College of Aesculapius and Hygia

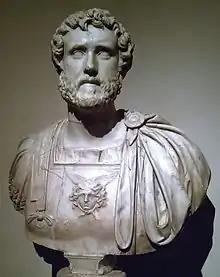
The college celebrated the birthday of Antoninus Pius on September 19

Two types of distributions for members were funded: "sportulae", "handouts" in the form of cash gifts; and four occasions when "sportulae" were accompanied by bread and wine for a meal: the "love feast" on February 22 when Roman families commemorated their beloved dead; a "Violet Day" on March 22; a "Rose Day" on May 11; and the founding of the college on November 8. The full cycle of events was: